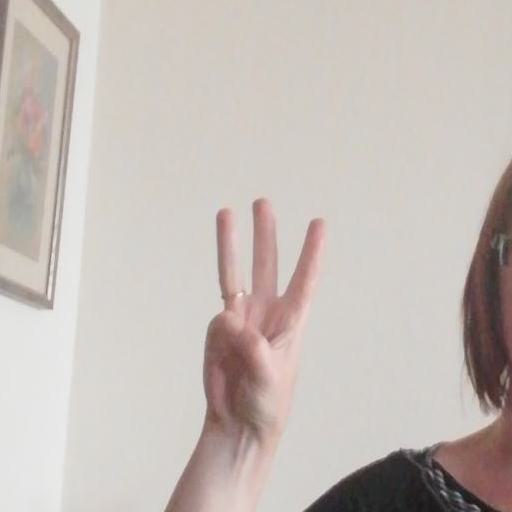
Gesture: three